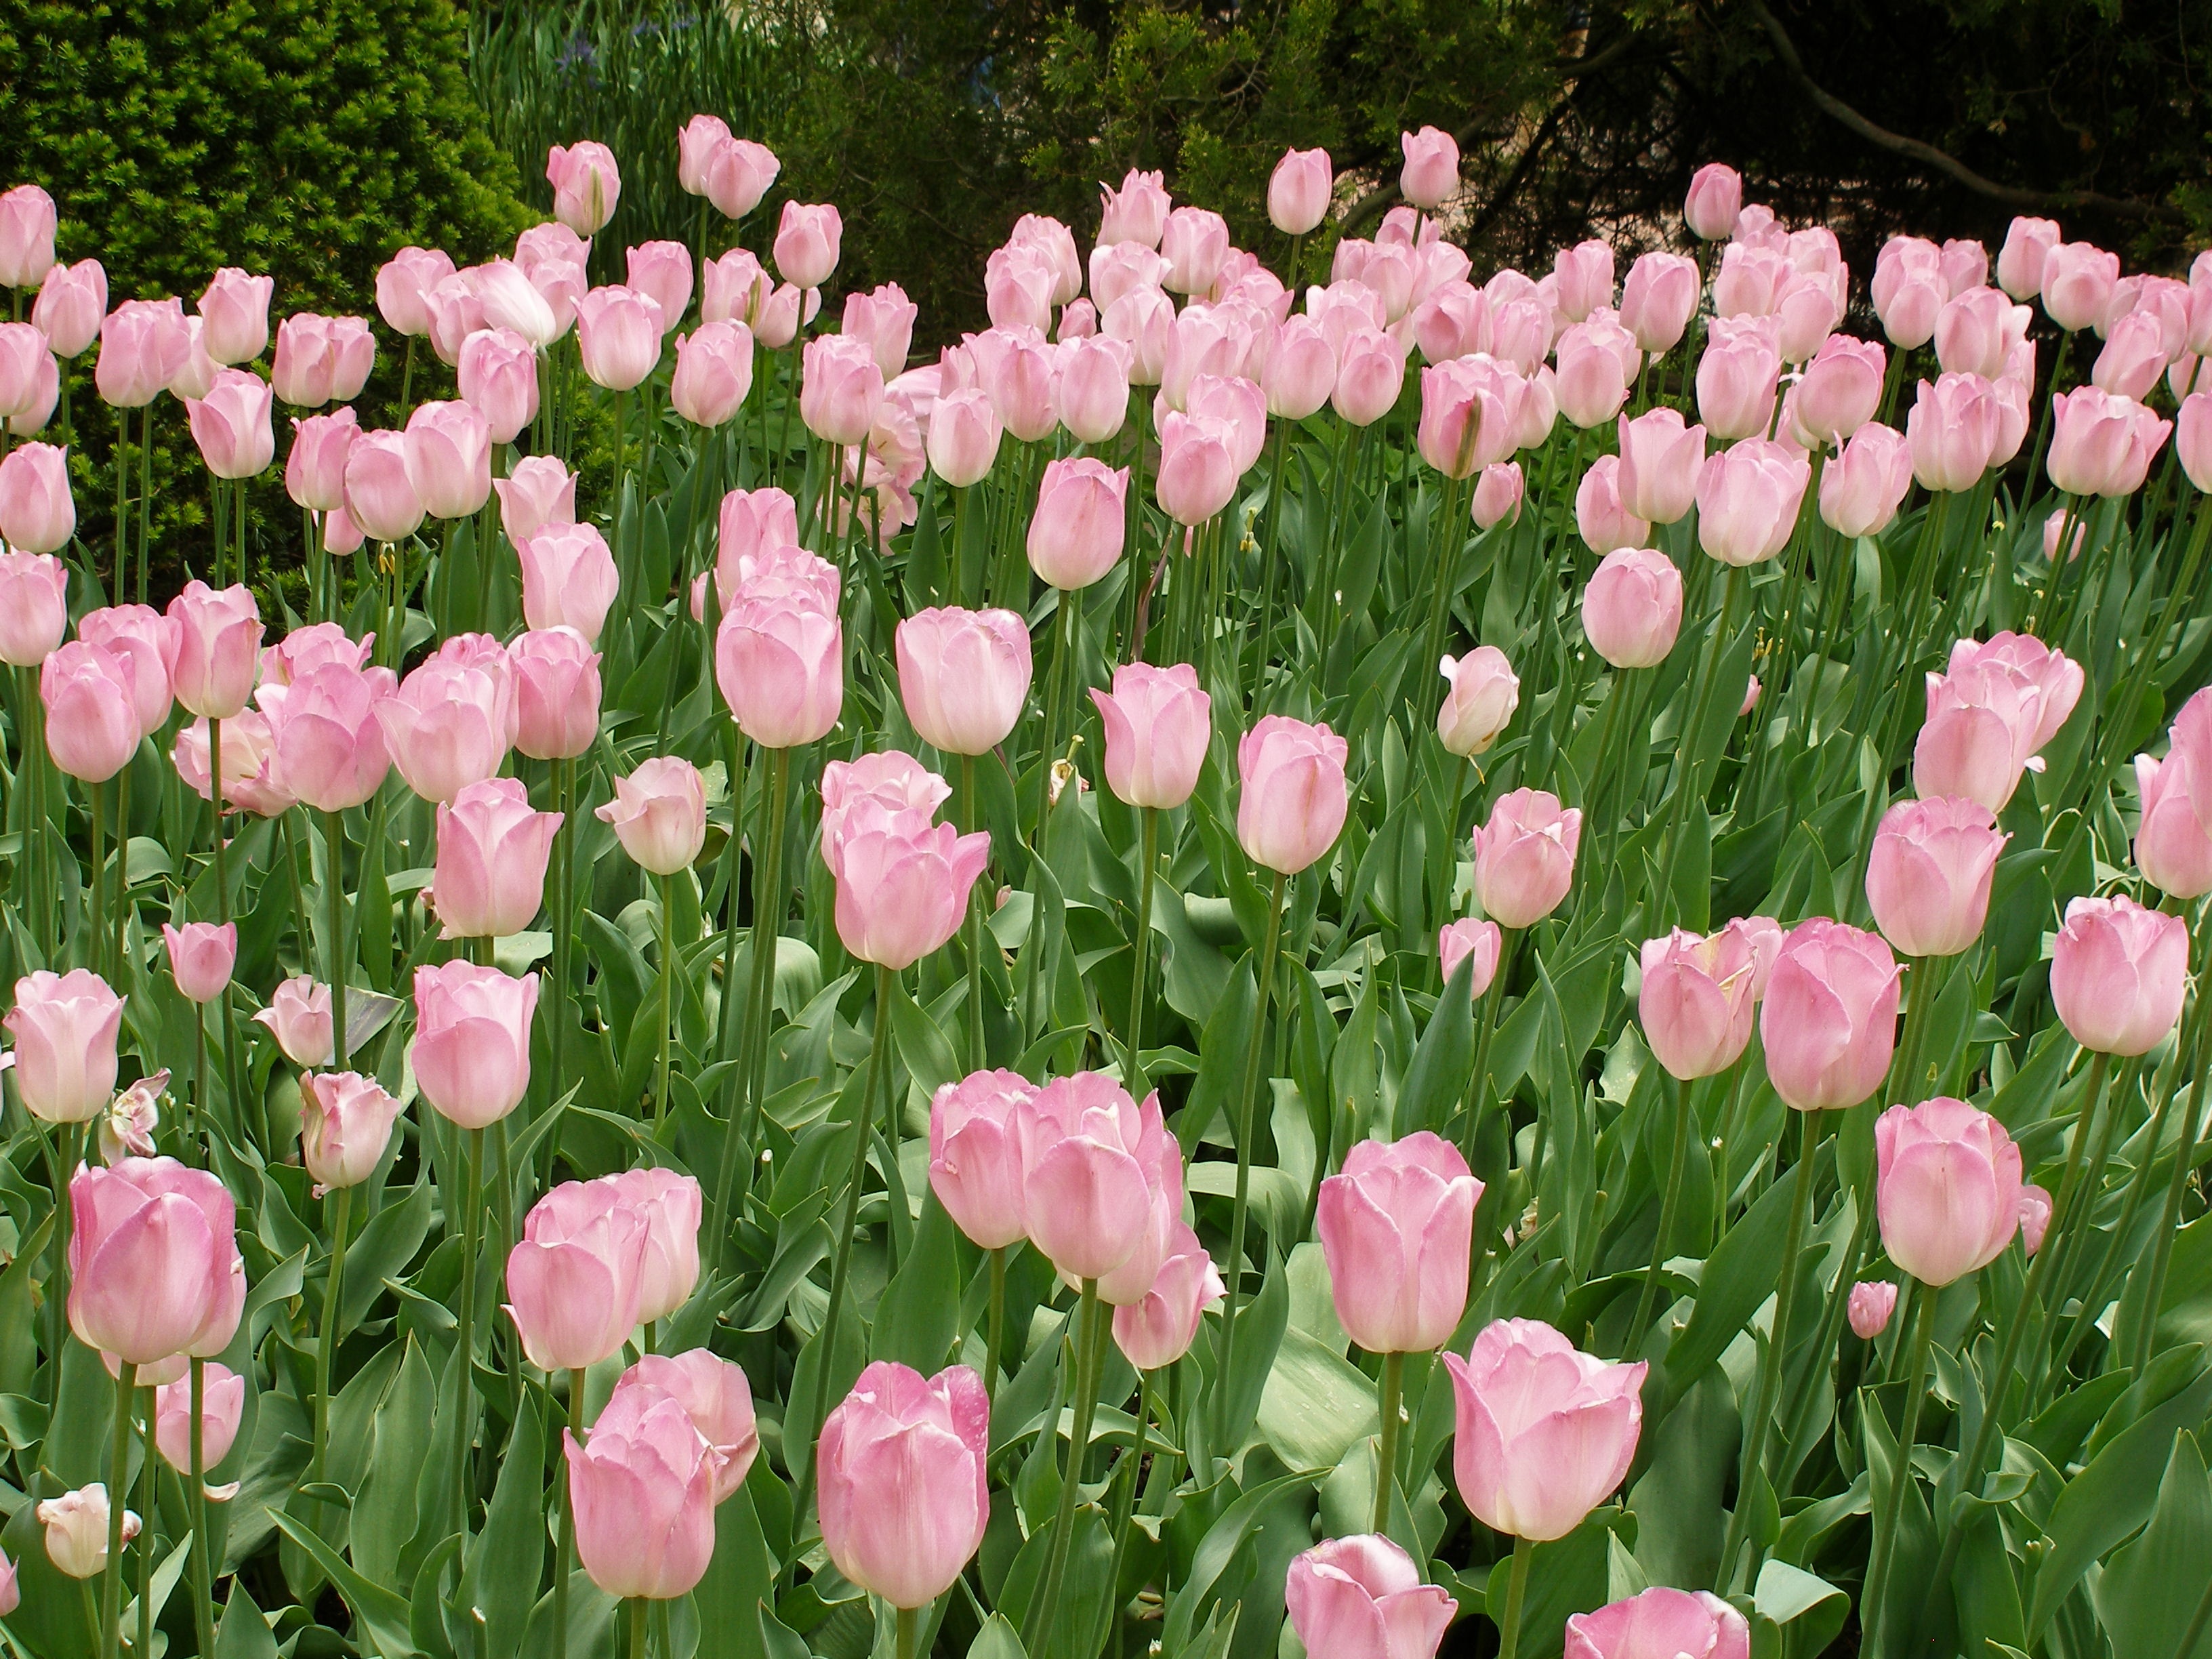
plant, flower, petal, floral, tulip, spring, botany, blooming, colorful, garden, pink, flora, flowers, tulips, flowering plant, lily family, land plant